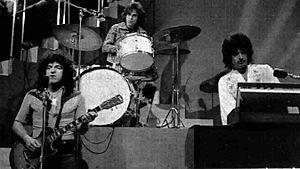
Formula 3 est un groupe de musique pop-rock italien, qui a surtout connu le succès au début des années 1970.